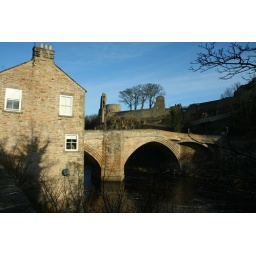
The road bridge over the River Tees, and castle, at Barnard Castle